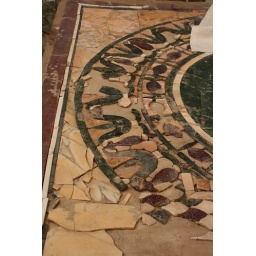
Reassembling some of the opus sectile wall coverings in the house of the consul. Amazing work. Ephesus Hanghaus 2.